Siege of the Chinese University of Hong Kong

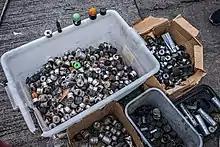
Empty shells of the fired tear gas left by the police

As protesters clashed with the police at CUHK, they also barricaded other university campuses, including Hong Kong Baptist University, the City University of Hong Kong, and the University of Hong Kong. In addition, many protesters who withdrew from CUHK moved to join the protesters stationed inside Hong Kong Polytechnic University. Protesters in Polytechnic University began clashing with the police on 17 November. The campus was then besieged by the police, who blocked all the exits of the university campuses, kettling at least 500 protesters. While some surrendered, many, including the wounded, stayed inside the campus without medical care for several days. The siege was the longest confrontation ever to occur since the demonstrations began in June, and was viewed as a setback for protesters as the police arrested more than 1,000 people during the siege.